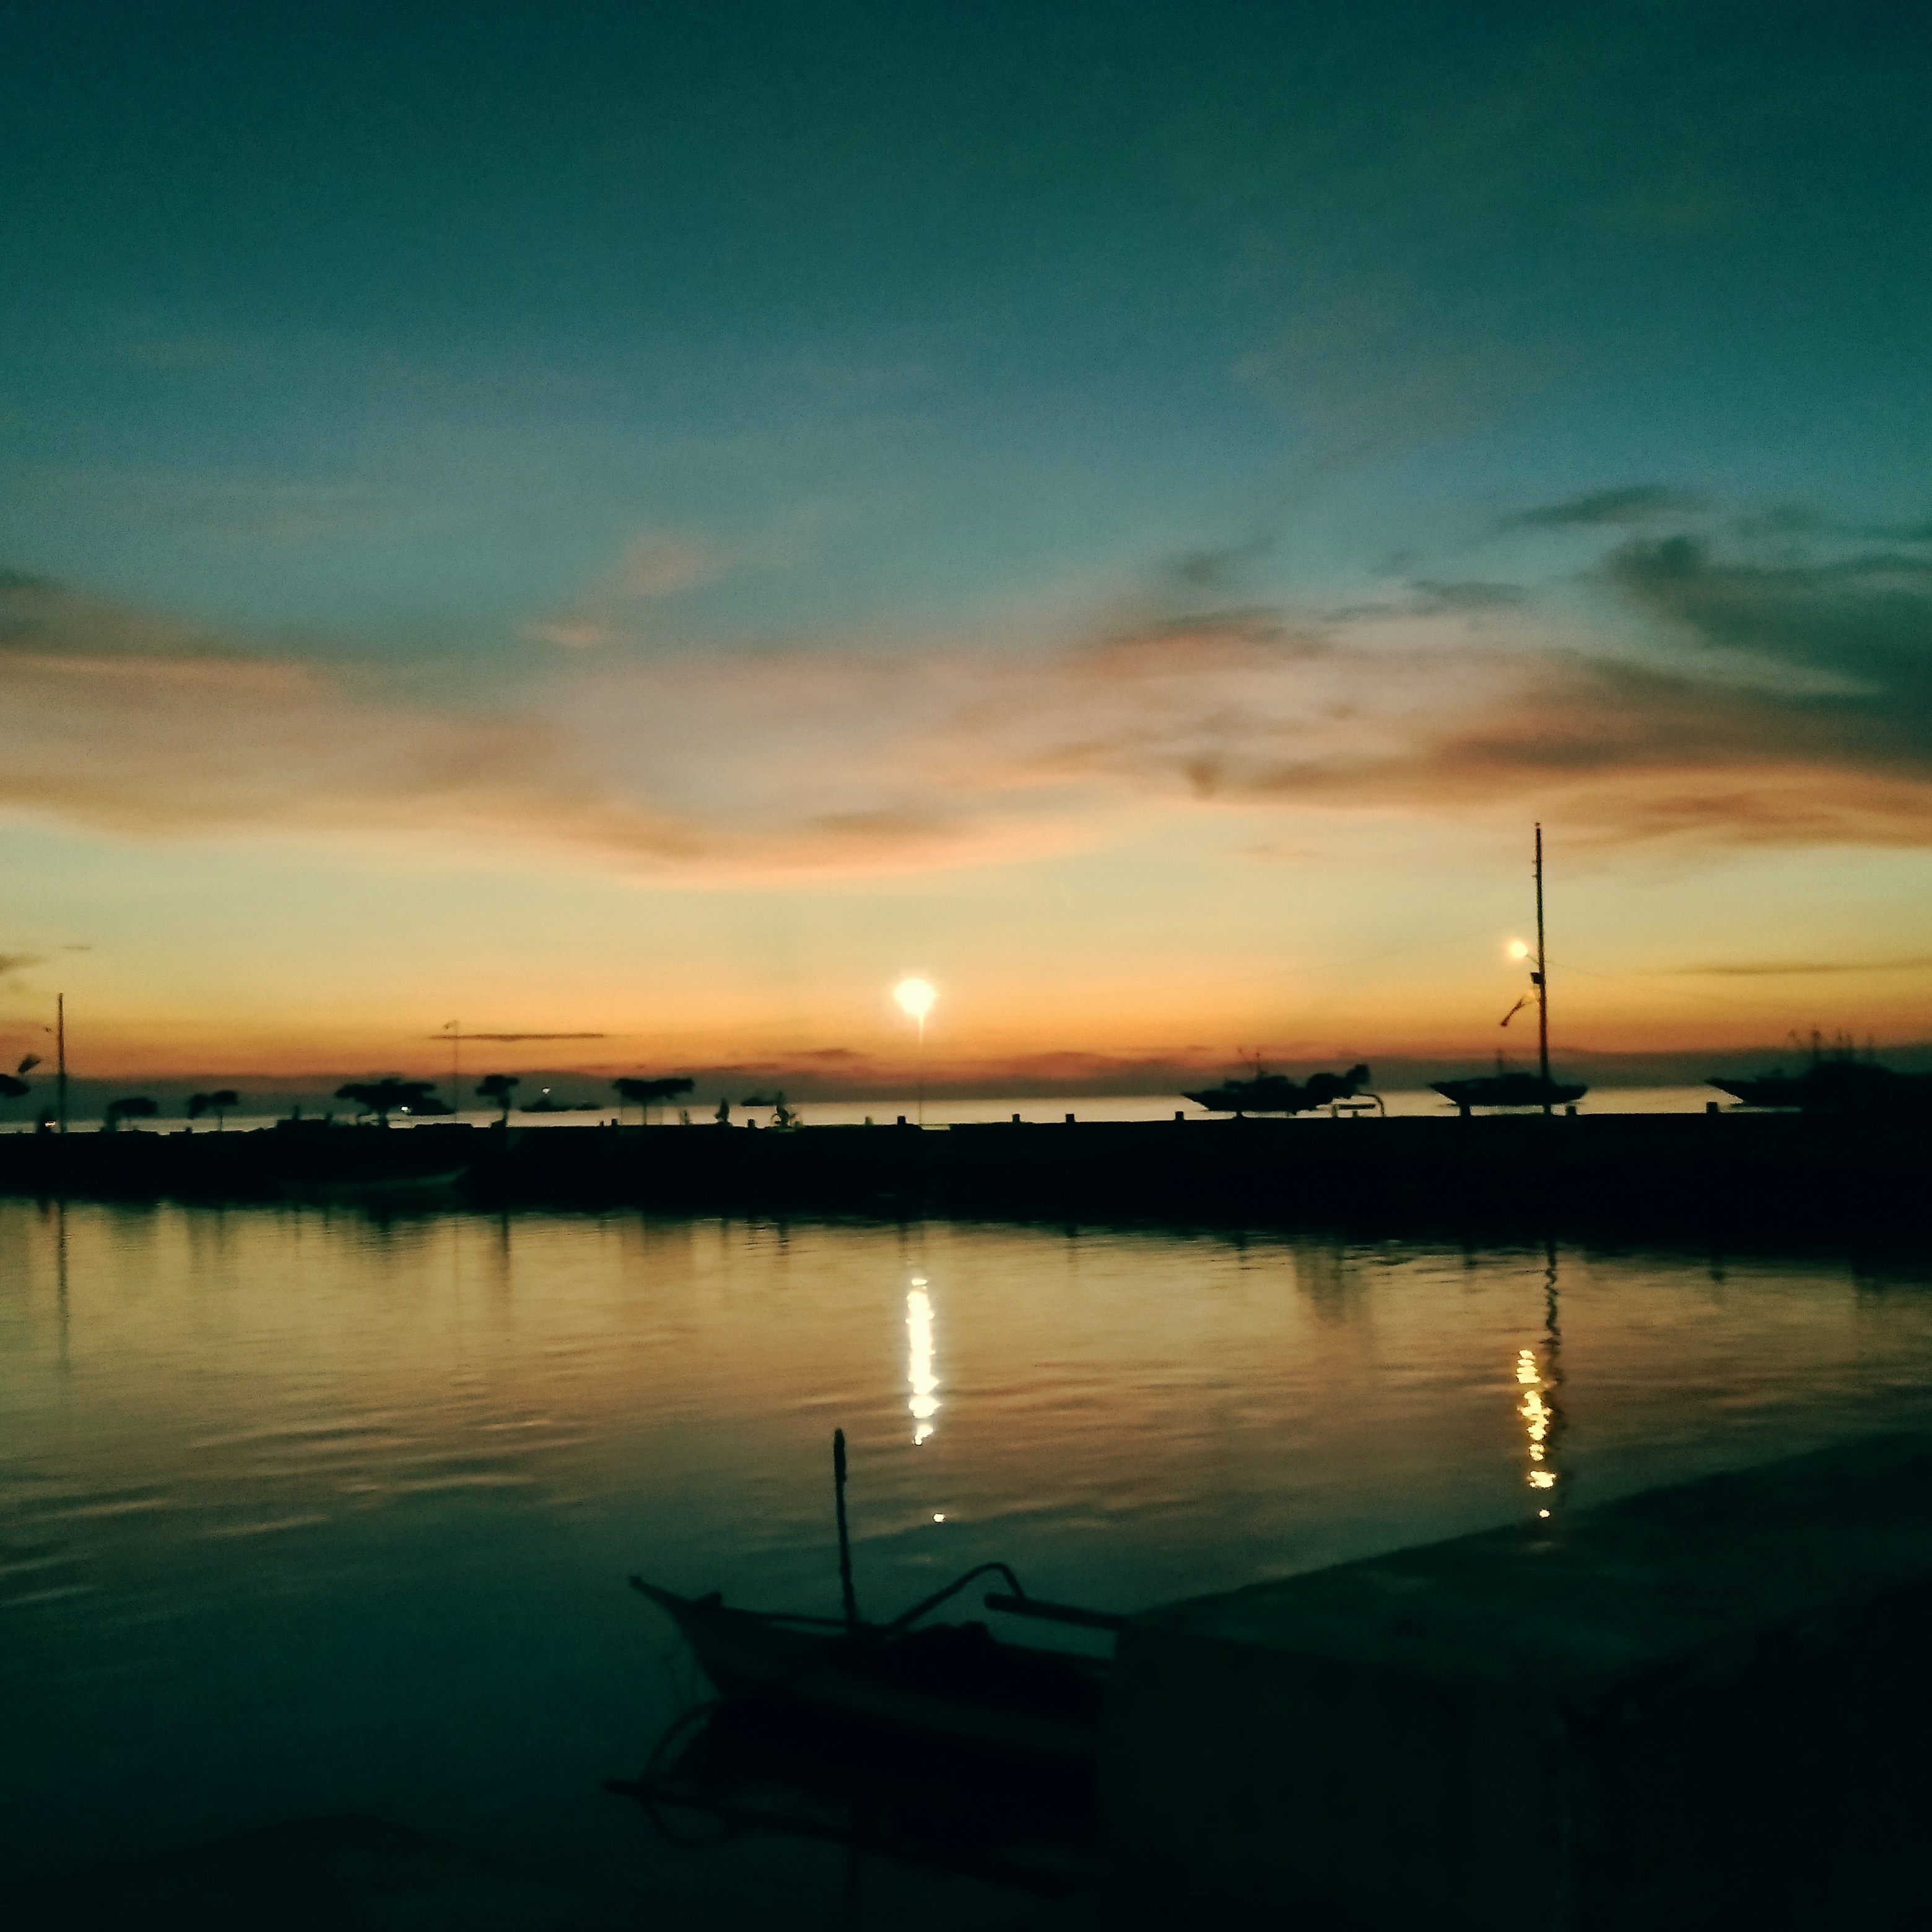
sea, ocean, horizon, cloud, sky, sunrise, sunset, night, sunlight, morning, dawn, atmosphere, dusk, evening, reflection, bay, afterglow